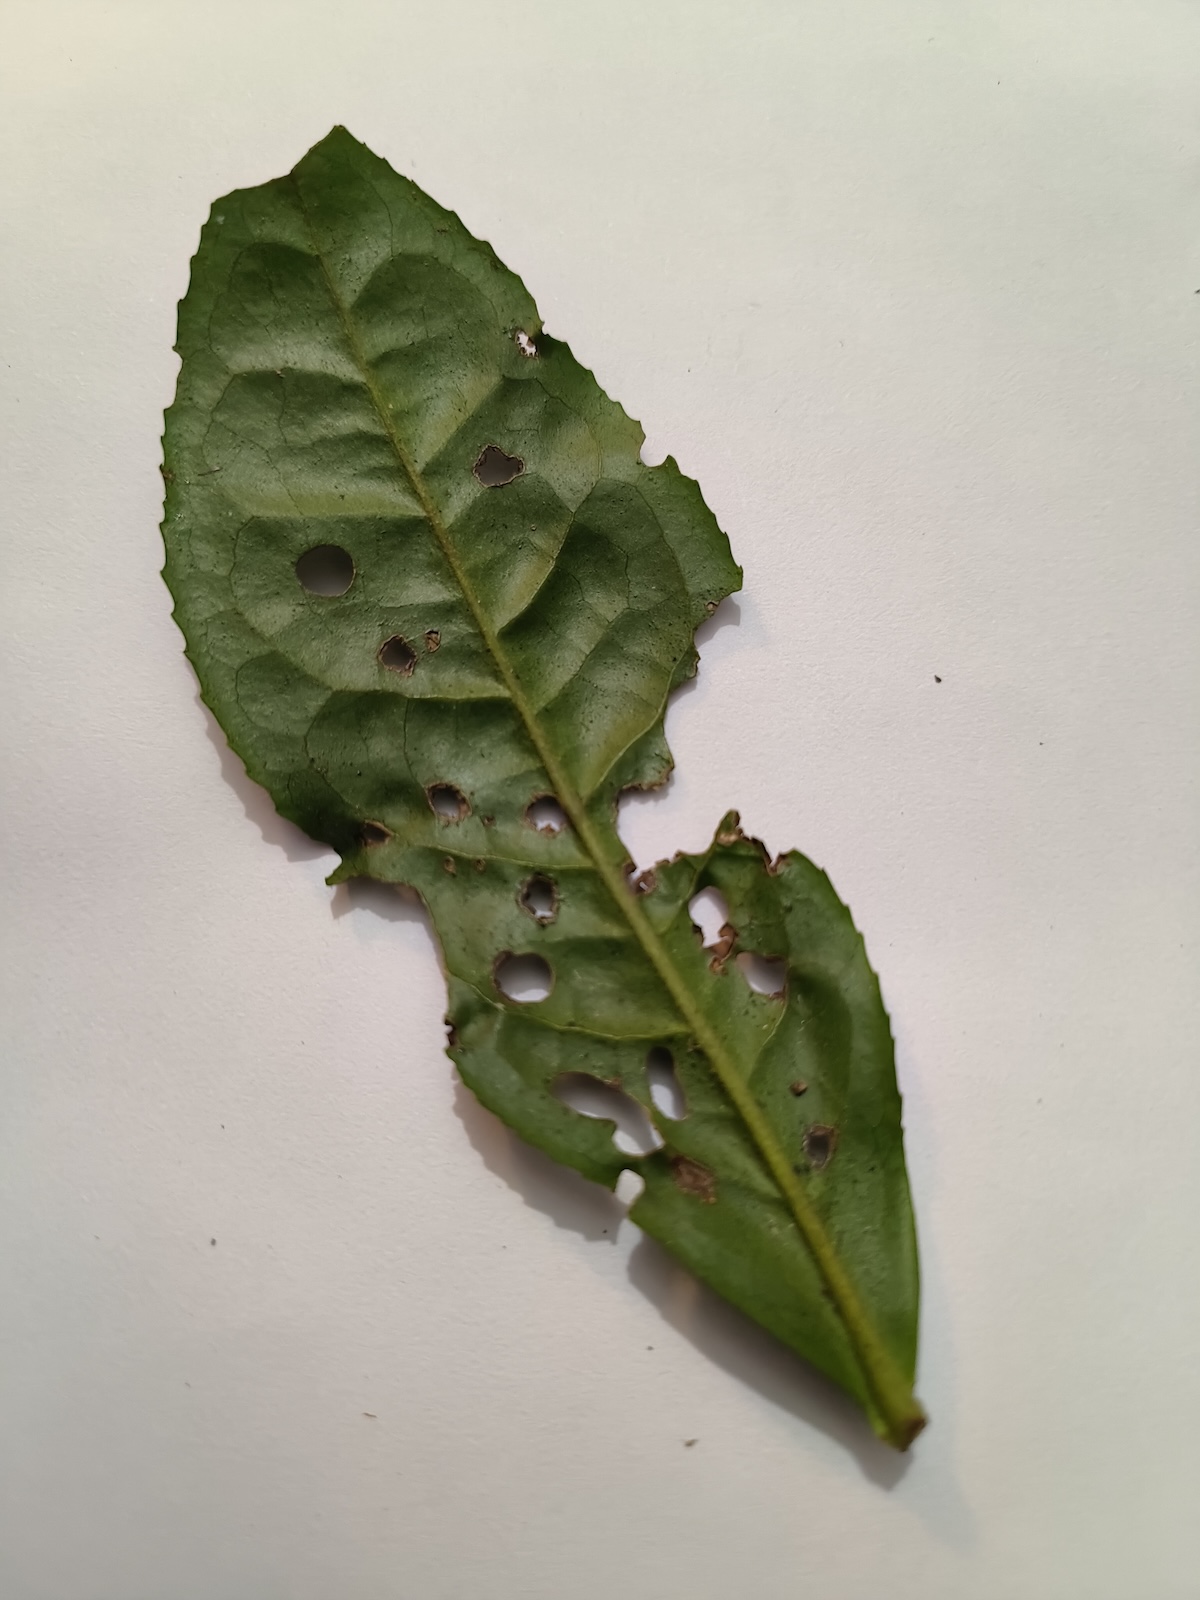
Label: Green mirid bug